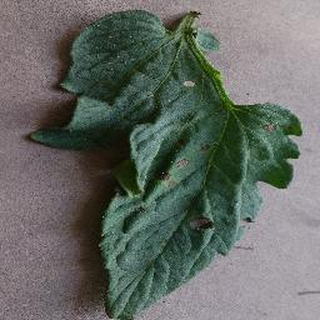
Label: tomato_early_blight